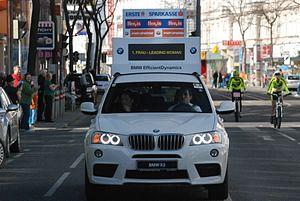
La BMW X3 est un crossover haut de gamme produit par le constructeur allemand BMW.